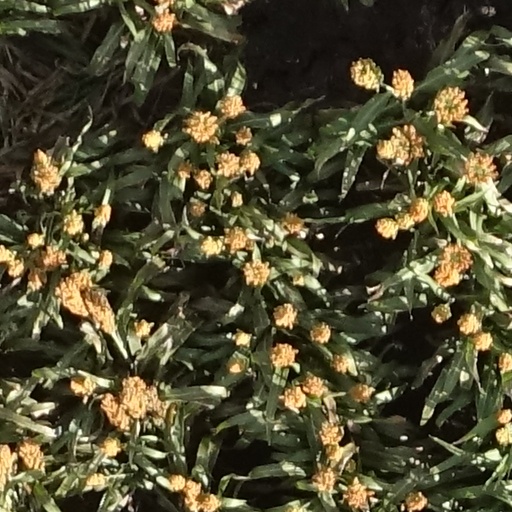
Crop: sorghum